Shortages related to the COVID-19 pandemic

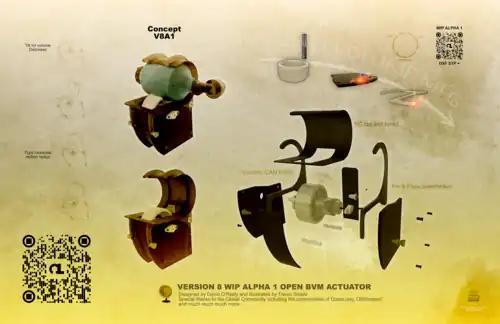
The Open Source Ventilator's OpenLung project, an open source, low resource, quick deployment mechanical ventilator design that uses a bag valve mask (BVM or Ambu-bag) as a core component.

Popular snorkelling masks were adapted into oxygen dispensing respiratory masks via the usage of 3D printed adapters. According to Italian law usage by a patient requires a signed declaration of acceptance of an uncertified biomedical device. The project provided 3D files for free, as well as forms to register hospitals in need and 3D makers willing to produce adapters. In France, sportswear and snorkelling mask producer Decathlon redirected its mask output toward the pandemic. An international collaboration included Decathlon, BIC, Stanford.